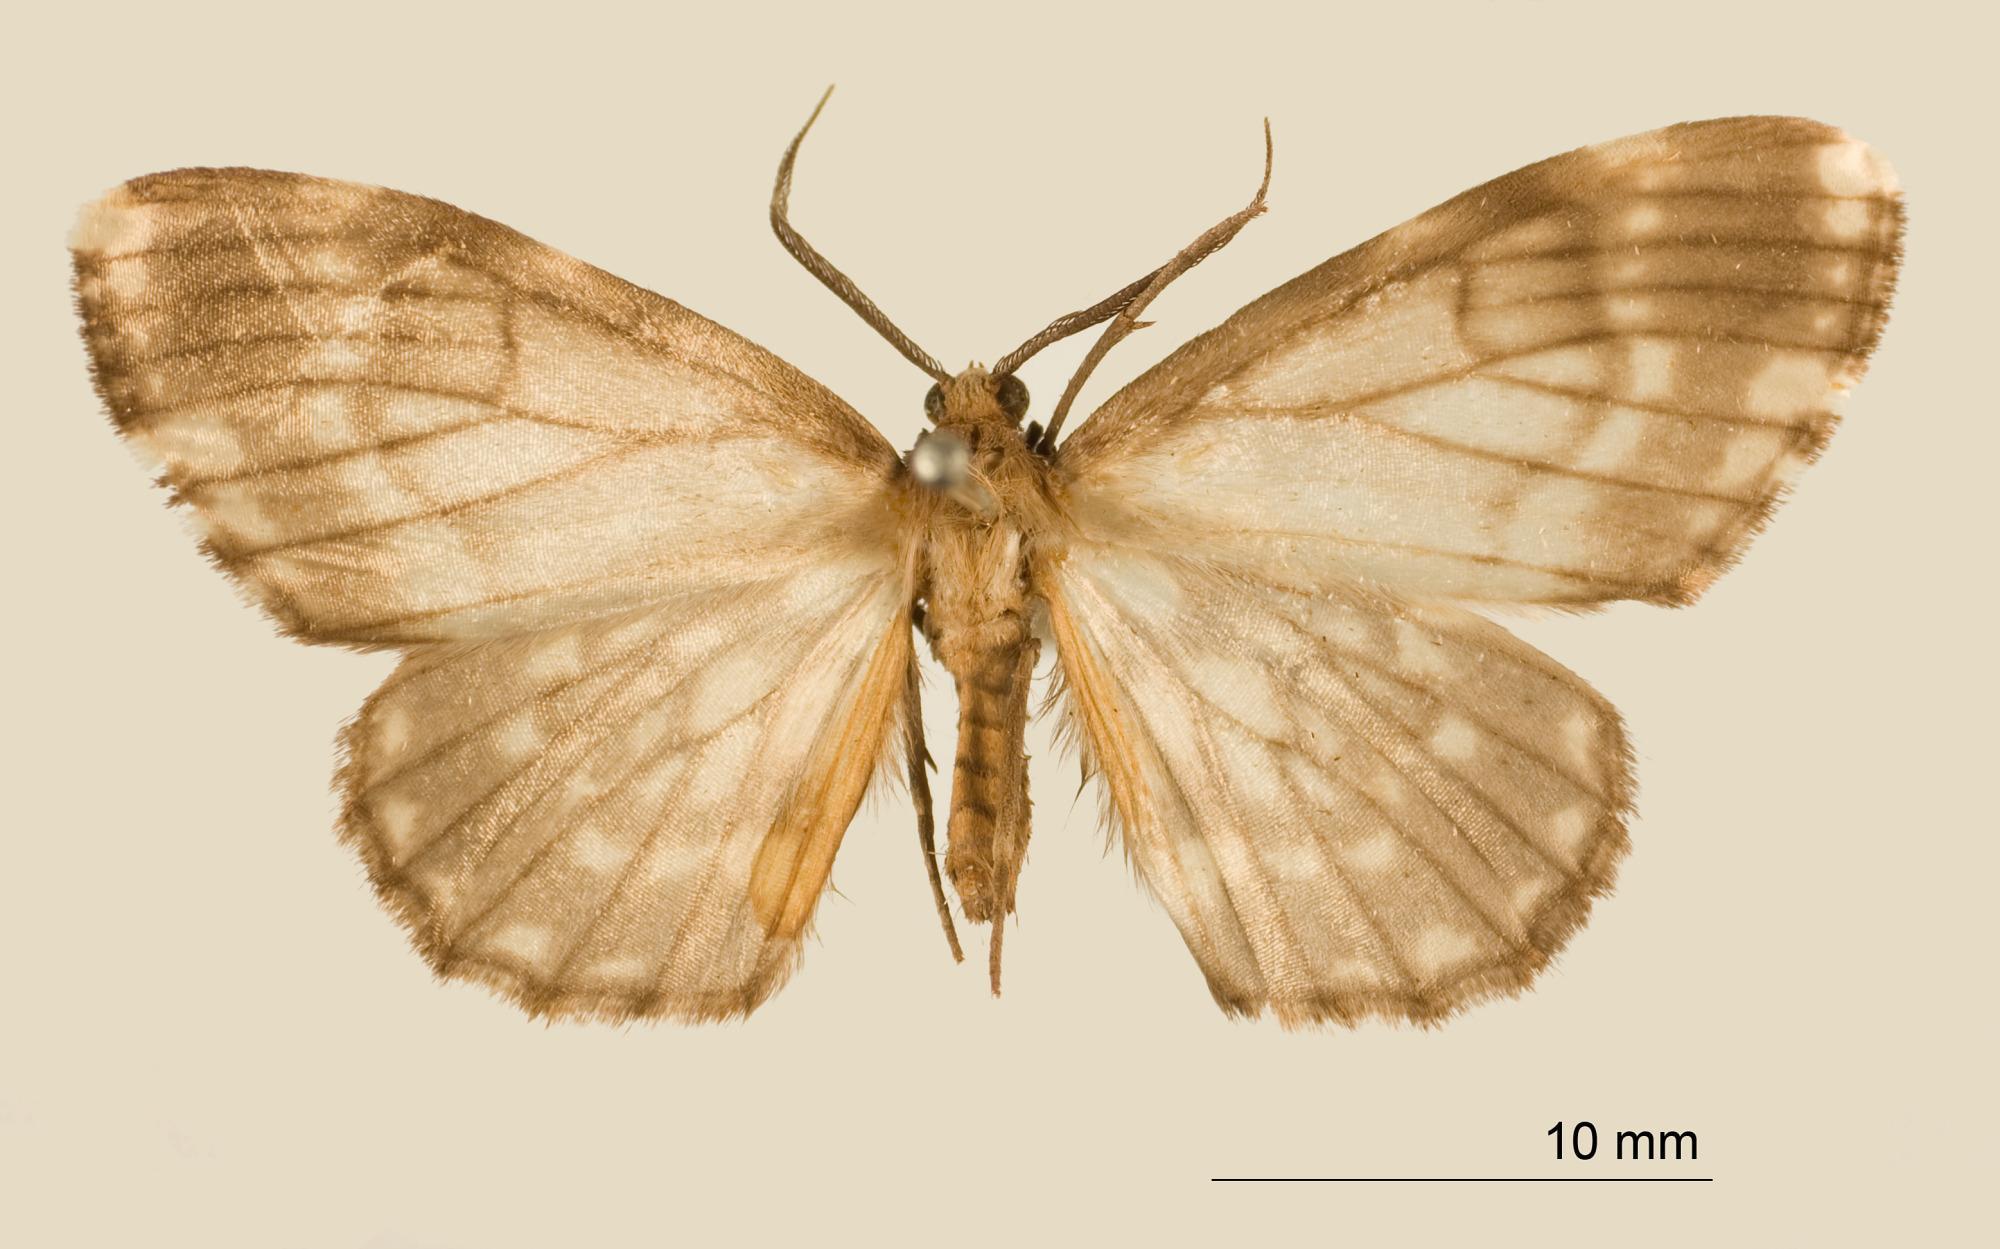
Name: Nipteria perezi
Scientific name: Nipteria perezi Dognin, 1898
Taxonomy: Animalia, Arthropoda, Insecta, Lepidoptera, Geometridae, Ennominae
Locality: Micay, Colombia, Colombia